Hans Degen

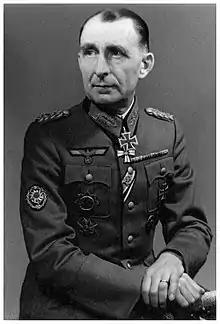

Hans Degen (18 February 1899 – 8 November 1971) was a general in the Wehrmacht of Nazi Germany. He was a recipient of the Knight's Cross of the Iron Cross.